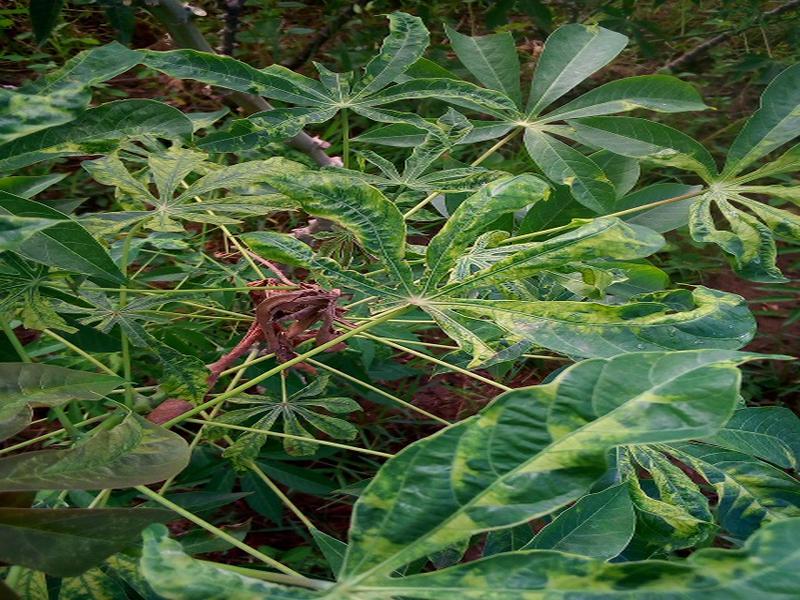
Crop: cassava
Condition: mosaic_disease